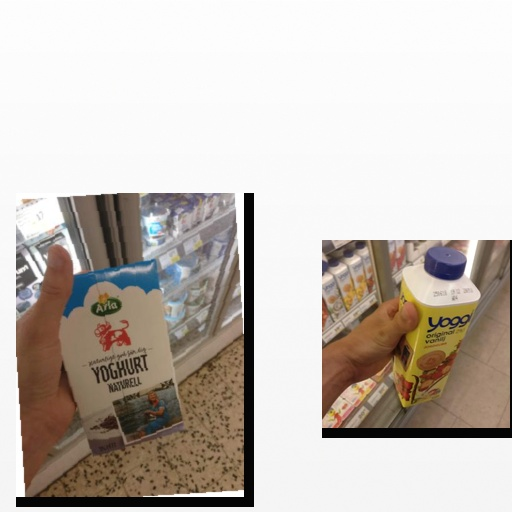
Food items: strawberry_yoghurt, yoghurt